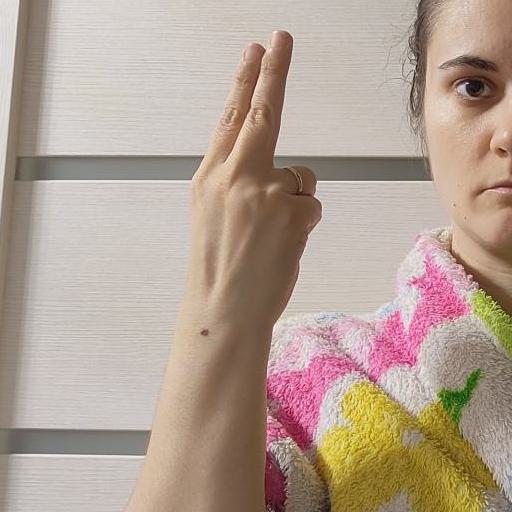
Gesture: two_up_inverted